If You Are the One (game show)

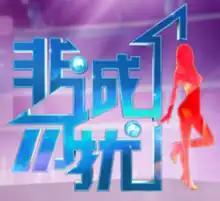
Logo

Fei Cheng Wu Rao (also broadcast with the titles If You Are the One in Australia and Perfect Match in Malaysia) is a Chinese dating game show hosted by Meng Fei. Loosely based on the "Taken Out" format, the show is produced by JSBC: Jiangsu Television and taped in Nanjing. It was first broadcast on January 15, 2010, and originally aired twice a week on Saturdays and Sundays until December 2014. From January 2015 to March 2017, it aired on Saturday nights at 9:10 pm on Jiangsu TV. Starting from January 2018 onwards, it airs on Saturday nights at 8:30 pm.